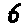
Label: 6